Timbuctoo, New York

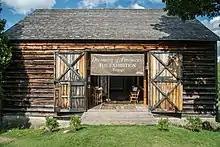
Dreaming of Timbuctoo exhibition at the John Brown Farm State Historic Site

Gerrit Smith, a wealthy abolitionist, announced in 1846 his plan to remedy this situation, giving away 120,000 acres of land to 3,000 needy black New Yorkers in lots. It created rural land ownership and self-sufficiency for black people as an alternative to urban city life; gave black men access to the right to vote; and was an alternative response to the influx of Irish and white immigrants competing for urban employment.